Design elements

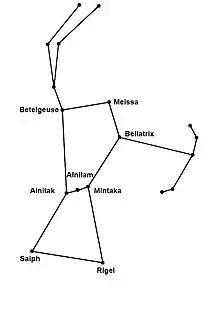
Similarly, stars in a constellation connected via imaginary lines are a natural example of using lines in a composition

More specifically, Line is defined as a series of points, or the connection between two points, or the path of a moving point. The importance of line comes from its versatility as its characteristics is significantly expressive. Lines may also appear as linear shapes that take on a line-link quality, or as suggested line perceived from eyes as they follow a sequence related shapes. Line may be used either in two-dimensional forms with enclosing a space as an outline and creating shape, or in three-dimensional forms. On top of that, there are different types of lines aside from the ones previously mentioned. For example, you could have a line that is horizontal and zigzagged or a line that is vertical and zigzagged. Different lines create different moods, it all depends on what mood you are using line to create and convey.